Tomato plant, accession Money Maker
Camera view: bottom (45 deg); turntable rotation: 270 degrees
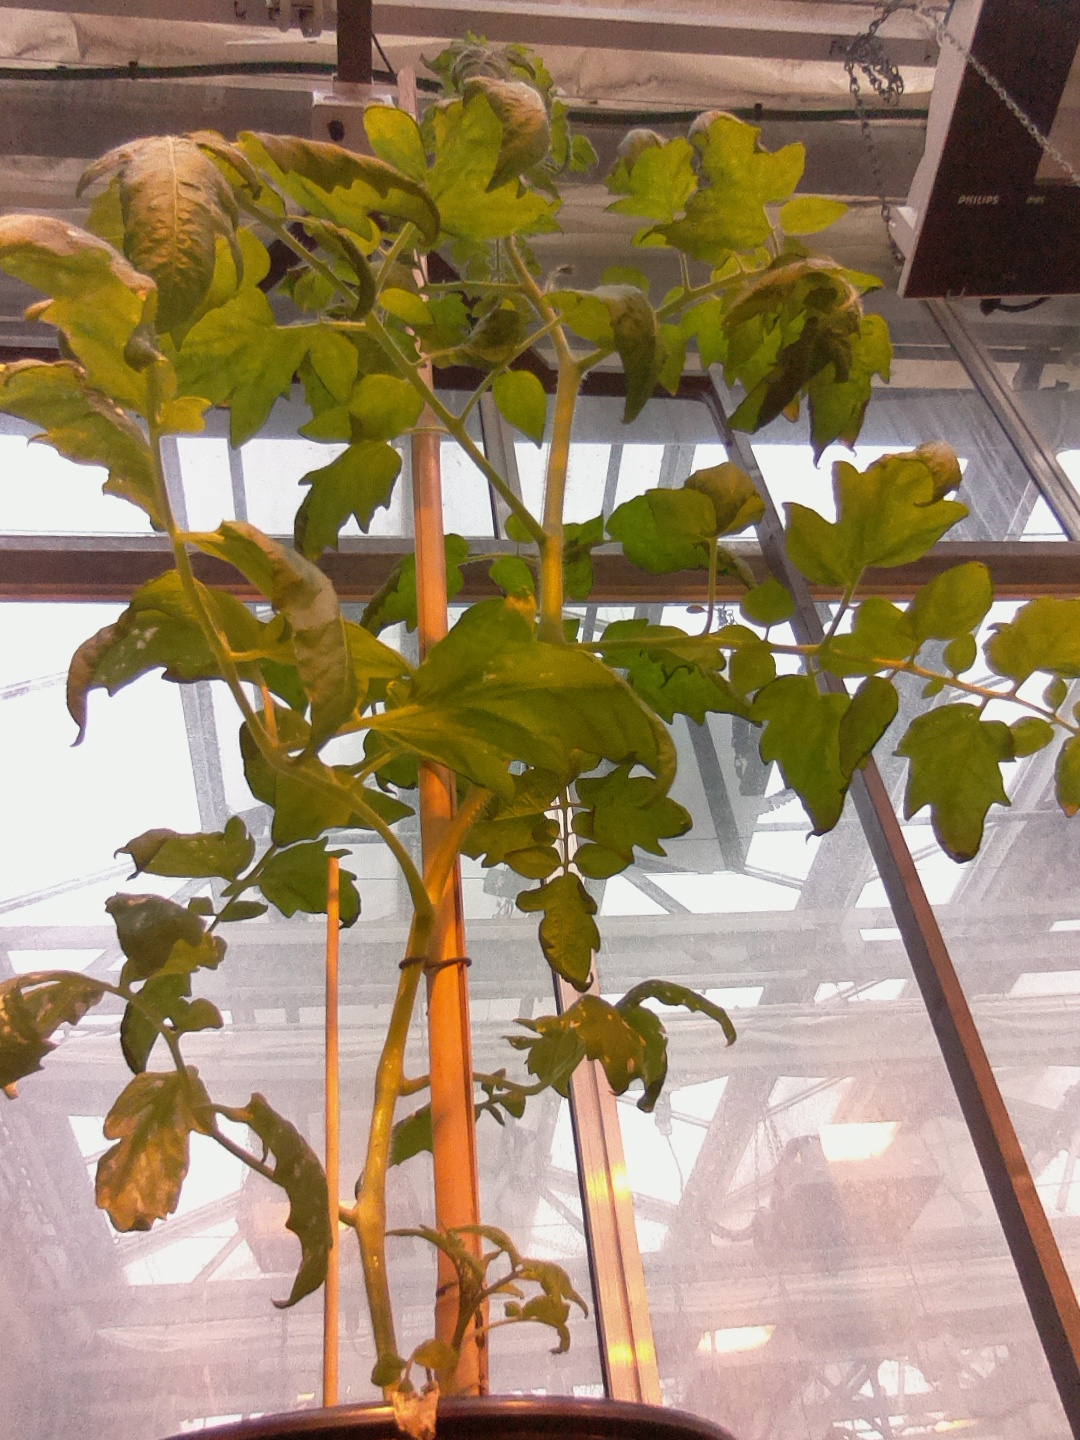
BBCH growth stage 53: 3 inflorescences visible